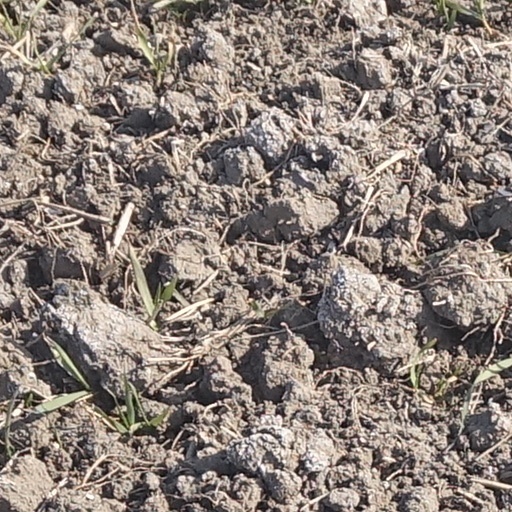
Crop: wheat